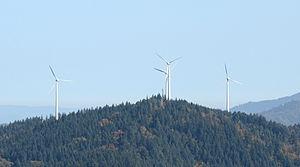
Gundelfingen est une commune de Bade-Wurtemberg, située dans l'arrondissement de Brisgau-Haute-Forêt-Noire, dans le district de Fribourg-en-Brisgau.
Le Rosskopf ou Roßkopf est une montagne de la Forêt-Noire, au Brisgau, en Bade-Wurtemberg.